Auguste Choisy

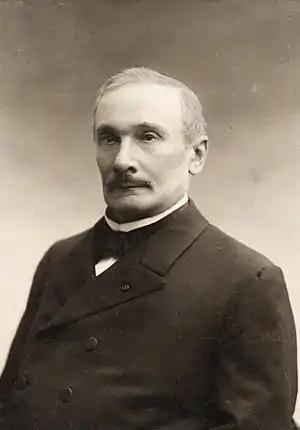

Auguste Choisy (7 February 1841 – 18 September 1909) was a French architectural historian and author of "Histoire de l'Architecture".